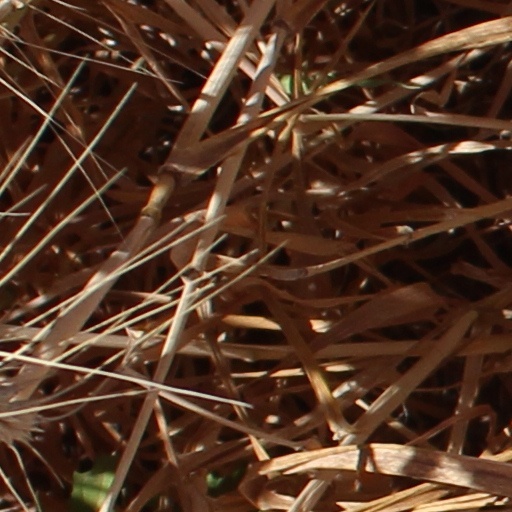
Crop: wheat